Olkiluoto Nuclear Power Plant

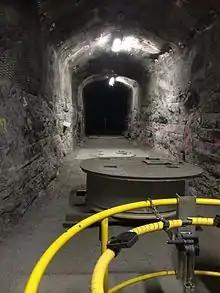
Onkalo pilot repository cave

The "Onkalo spent nuclear fuel repository" is a deep geological repository for the final disposal of spent nuclear fuel, the first such repository in the world. It is currently under construction at the Olkiluoto plant by the company Posiva, owned by the nuclear power plant operators Fortum and TVO.